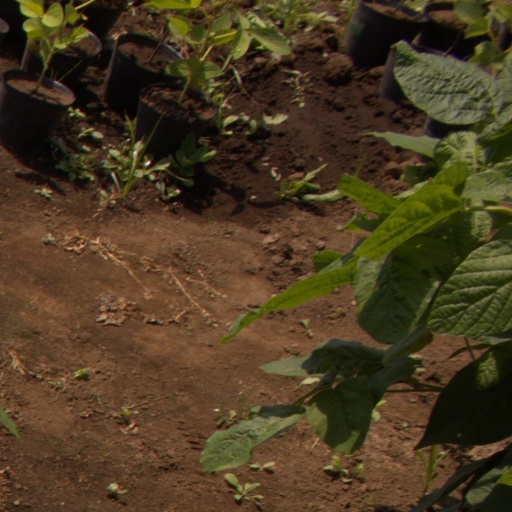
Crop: soybean